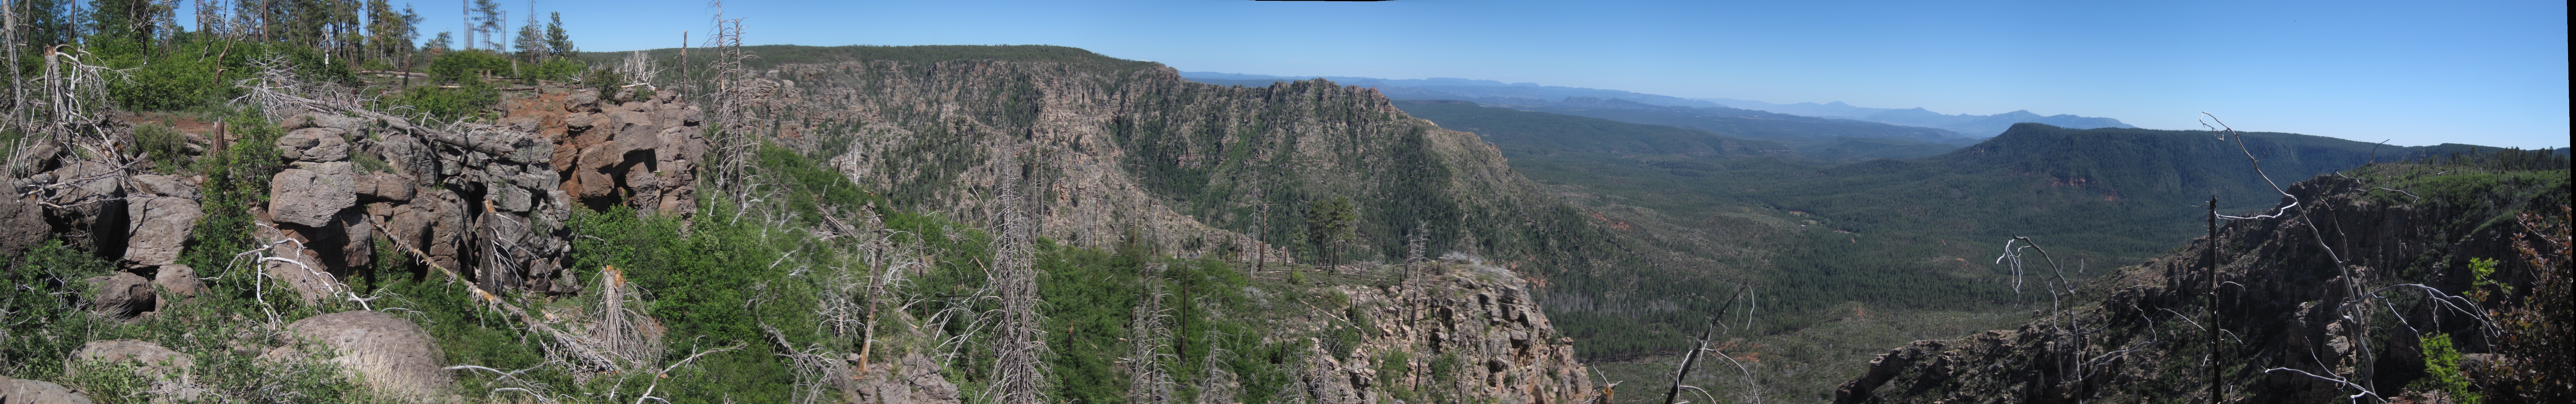
panorama, formation, canyon, extreme sport, badlands, mogollonrim, landform, geographical feature